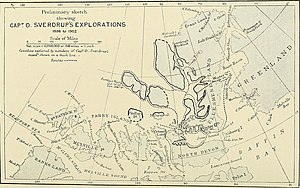
Fram-ekspeditionen 1898-1902
Kort over ekspeditionens forløb.
Fram-ekspeditionen 1898-1902 var en polarekspedition ledet af Otto Sverdrup til det nordvestlige Grønland og området nord for det daværende østlige Canada, områder som delvis var hvide pletter på kortet.